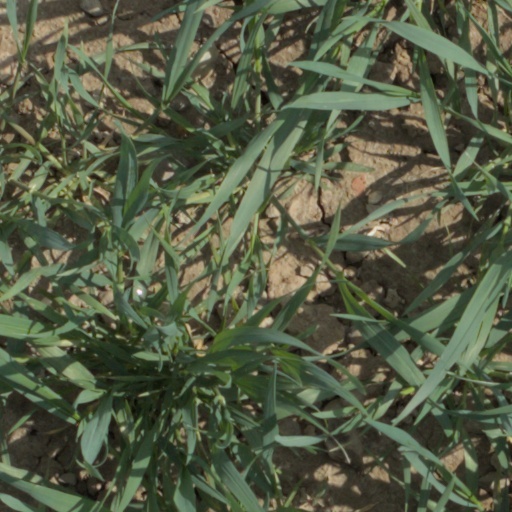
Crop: wheat